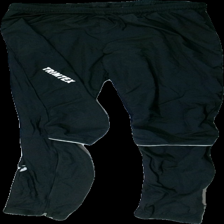
View: front
Type: Outerwear
Category: Unisex
Brand: Not in the list
Brand text on label: Trimtex
Colors: Black
Material: 80% nylon, 20% elastane
Cut: Regular
Season: All
Price range: 50-100
Recommended usage: Reuse